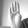
ASL letter: B